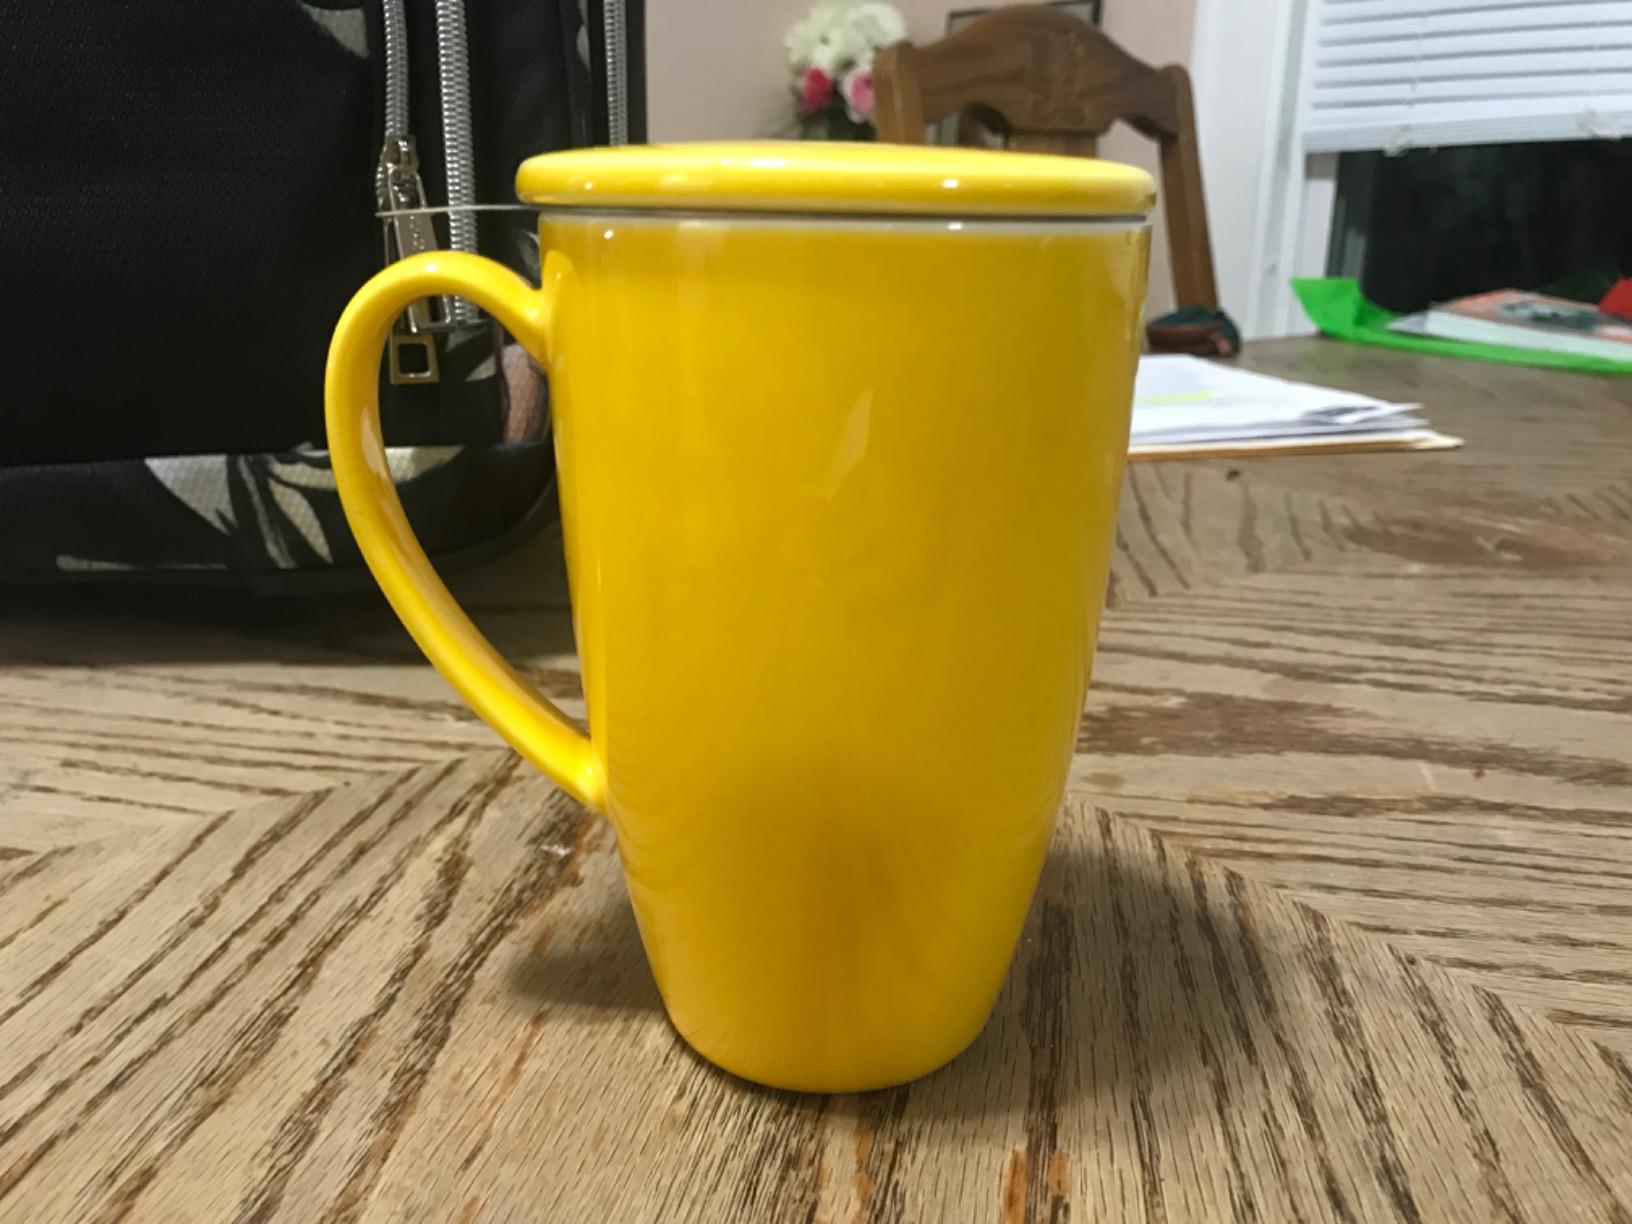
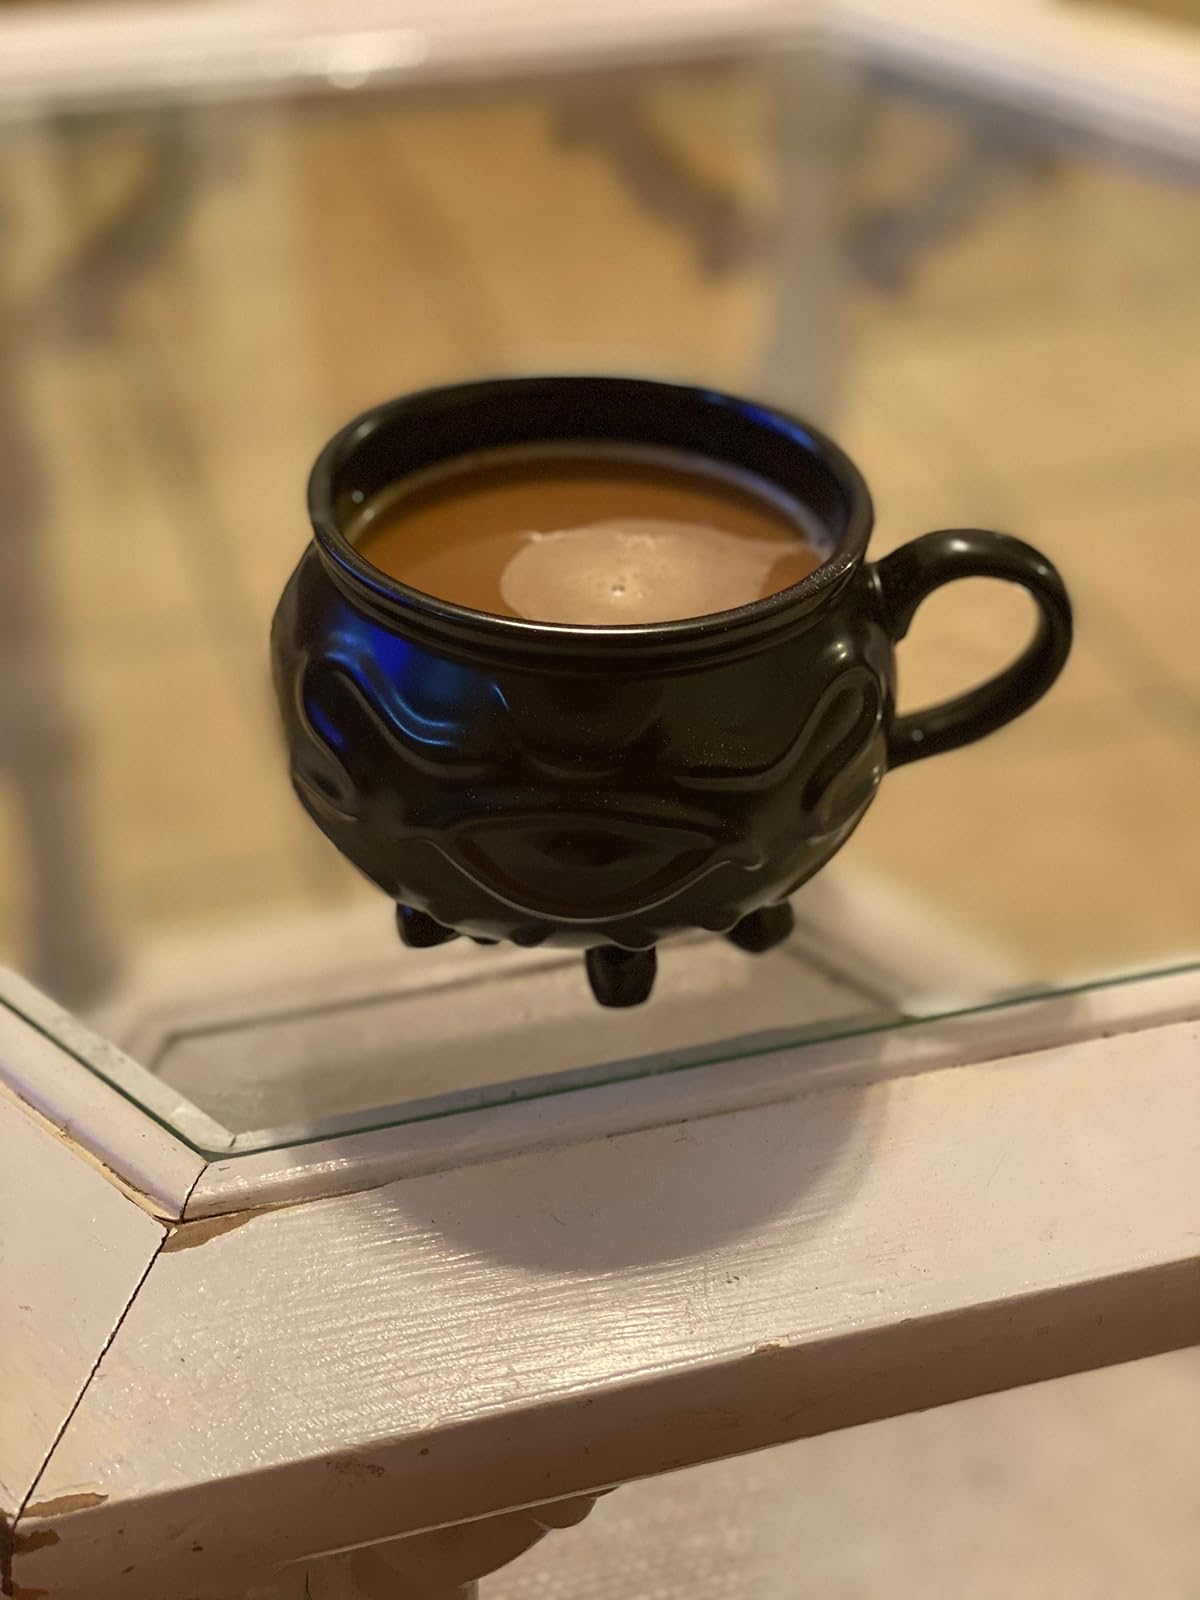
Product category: items_mug
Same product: no